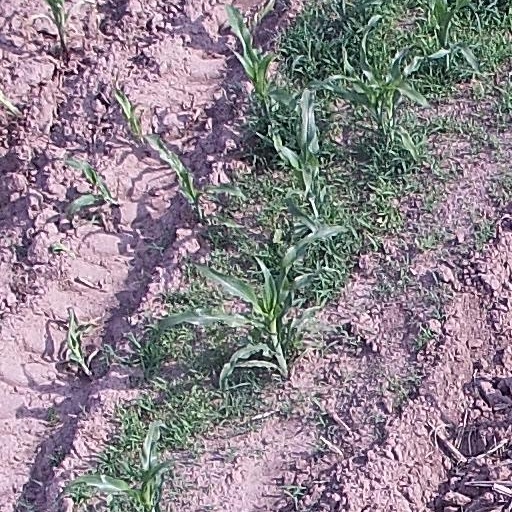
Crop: maize; corn